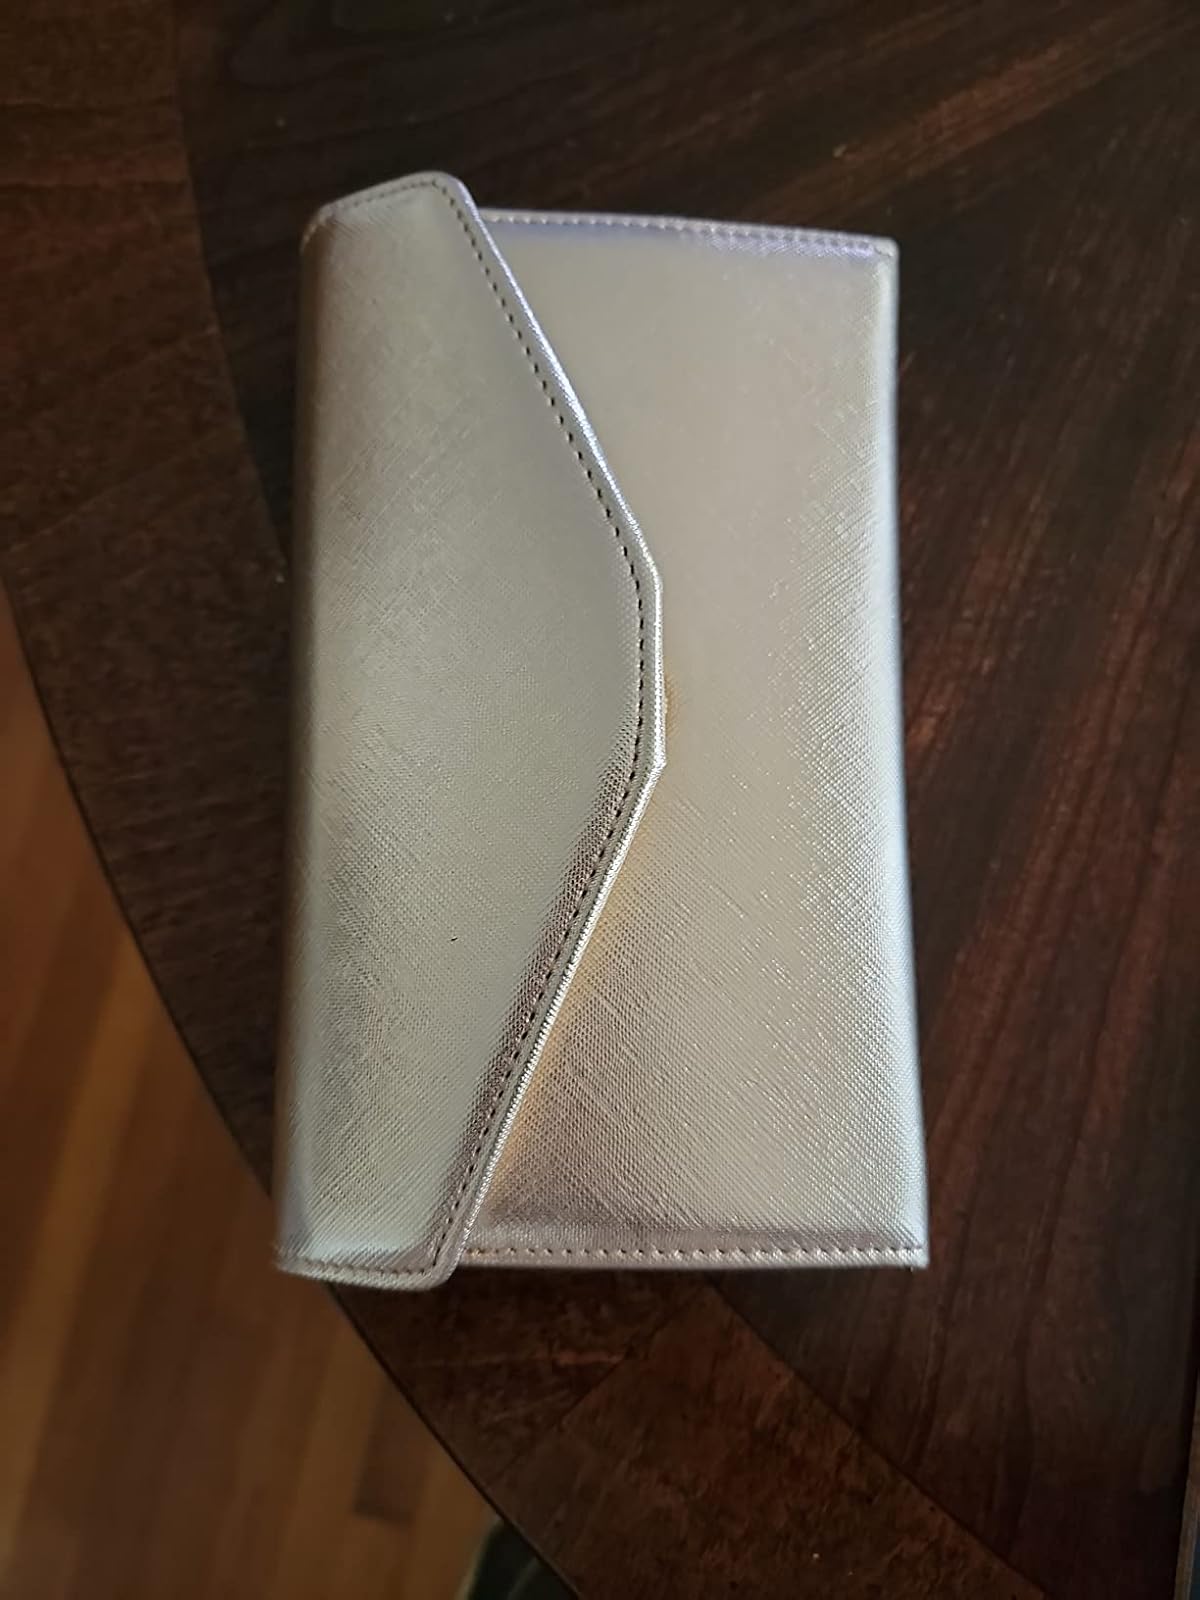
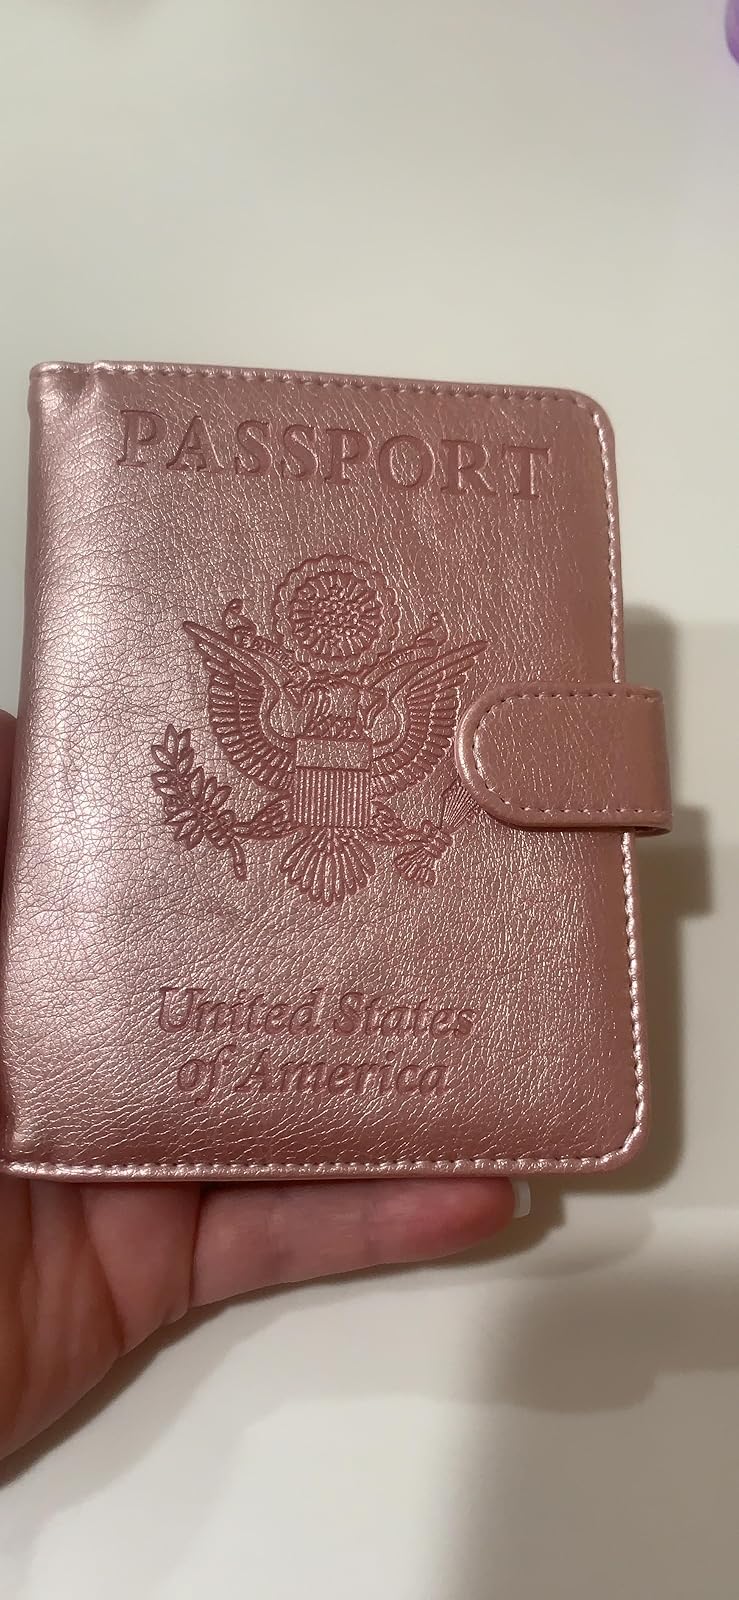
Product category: accessories_wallet
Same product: no